Josh Shapiro

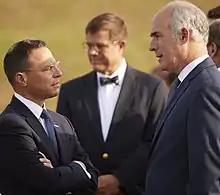
Shapiro with Senator Bob Casey Jr., 2021

On May 7, 2019, the Wikipedia Community flagged edits made to this page, saying they may "rely excessively on sources too closely associated with the subject" and could have been written in return for payment, both of which violate Wikipedia's terms of use. Edits were made by paid communications staffers from Shapiro's campaign, according to Lancaster Online.